Taxonomy (biology)

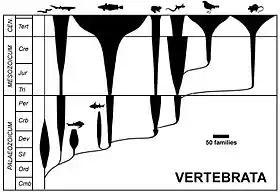
Evolution of the vertebrates at class level, width of spindles indicating number of families. Spindle diagrams are typical for evolutionary taxonomy.

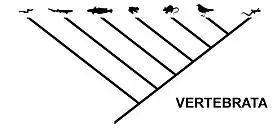
The same relationship, expressed as a cladogram typical for cladistics

A pattern of groups nested within groups was specified by Linnaeus' classifications of plants and animals, and these patterns began to be represented as dendrograms of the animal and plant kingdoms toward the end of the 18th century, well before Charles Darwin's "On the Origin of Species" was published. The pattern of the "Natural System" did not entail a generating process, such as evolution, but may have implied it, inspiring early transmutationist thinkers. Among early works exploring the idea of a transmutation of species were "Zoonomia" in 1796 by Erasmus Darwin (Charles Darwin's grandfather), and Jean-Baptiste Lamarck's "Philosophie zoologique" of 1809. The idea was popularized in the Anglophone world by the speculative but widely read "Vestiges of the Natural History of Creation", published anonymously by Robert Chambers in 1844.